Scabellum

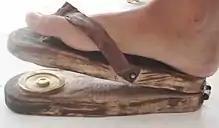
Reconstitution of a scabellum

A scabellum, Latin word from ancient Greek "krupalon" or "krupezon", is a percussion instrument, a kind of Clapper used in ancient Rome and Greece.